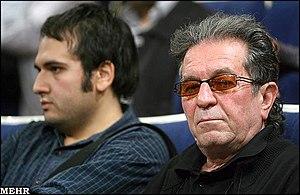
Reza Dormishian est un réalisateur, scénariste et producteur de cinéma iranien, né le 6 novembre 1981 à Téhéran.